Bus transport in the United Kingdom

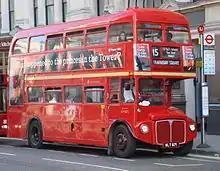
An AEC Routemaster bus in London

The post-war Labour government embarked on a programme of nationalisation of transport. Under the Transport Act 1947, the British Transport Commission acquired the bus services of Thomas Tilling, Scottish Motor Traction and the large independent Red & White. By the nationalisation of the railways, the BTC also acquired interests in many of BET's bus companies, but BET was not forced to sell its companies and they were not nationalised.